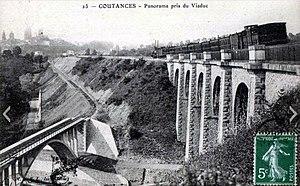
Coutances - Panorama pris du Viaduc
Le tramway de Coutances à Lessay était un chemin de fer à voie métrique de 37,6 kilomètres de Coutances à Lessay en Normandie, qui a été exploité de 1909 à 1937.